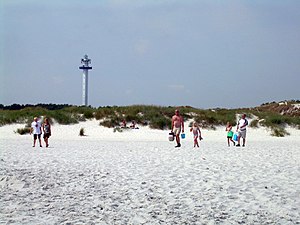
Dueodde
Dueodde strand på Bornholms sydspids.
Dueodde Strand og Dueoddefyret, Bornholm
Dueodde er navnet på odden, der ligger på Bornholms sydspids.